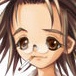
Portrait style: Anime Portrait